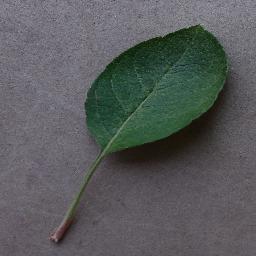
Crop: apple
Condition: healthy